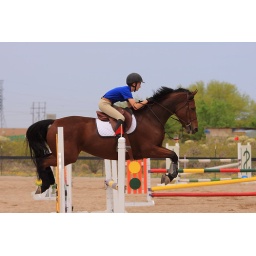
Girl jumping her horse at a show in Tucson, AZ.